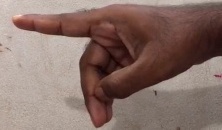
ASL sign: P